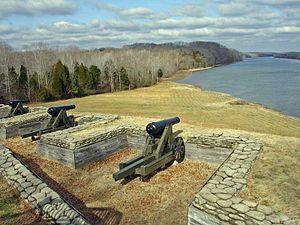
La bataille de Fort Donelson est une des plus importantes batailles de la guerre de Sécession. Elle se déroule entre le 12 février 1862 et le 16 février 1862, dans le comté de Stewart, Tennessee et s'achève sur une victoire de l'armée de l'Union.
Ce qui suit est l'ordre de bataille des forces militaires en présence lors de la Bataille de Fort Donelson qui eut lieu du 12 février au 16 février 1862 lors de la guerre civile américaine, appelée également guerre de Sécession.